Paris Saint-Germain FC Youth Academy

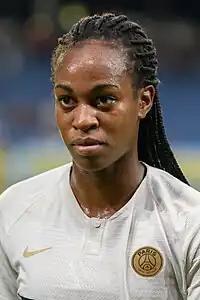
Marie-Antoinette Katoto

Between 2009 and 2019, the PSG Youth Academy dominated the national scene. In the 2009–10 campaign, the men's under-19 team won the Championnat National U19 final against Monaco, while the men's under-17 side lost to Sochaux on penalties. The club also began developing a women's section of the academy to strengthen its first-team squad with homegrown players. The 2010–11 season was even more prolific as PSG became the first club to be crowned French champions in both age categories. The U19 won their second title in a row against Grenoble, while the U17 defeated arch-rivals Marseille in the final to clinch the club's first Championnat National U17 title. PSG received the Best Youth Club award for the second time in history in recognition of their U17/U19 double. They won it again in 2012–13 and 2013–14.